Chotpoti

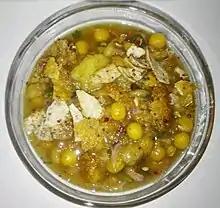
A plate of Chotpoti, popular in Bengal region.

Chotpoti, is a Bengali street food popular in Bangladesh and West Bengal, India, mostly in urban areas. The word 'chotpoti' translates to 'spicy' (as in, having many different spices, not simply 'hot').